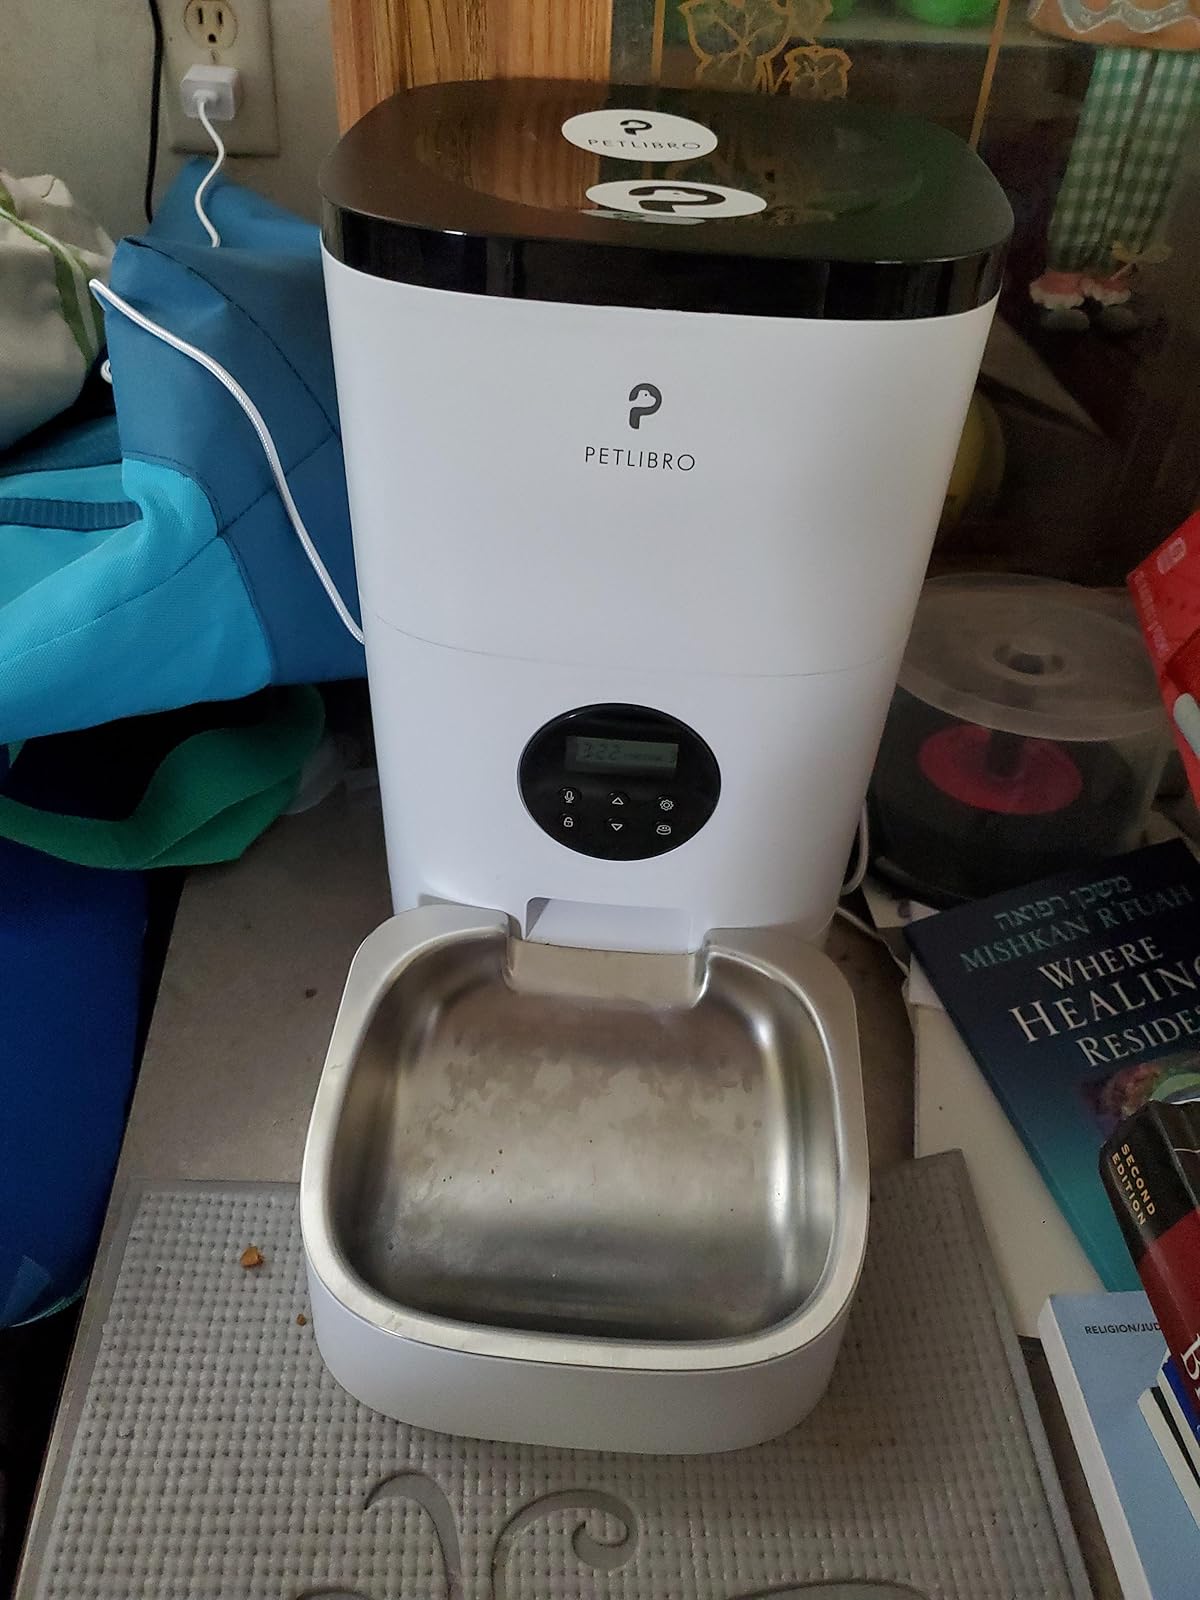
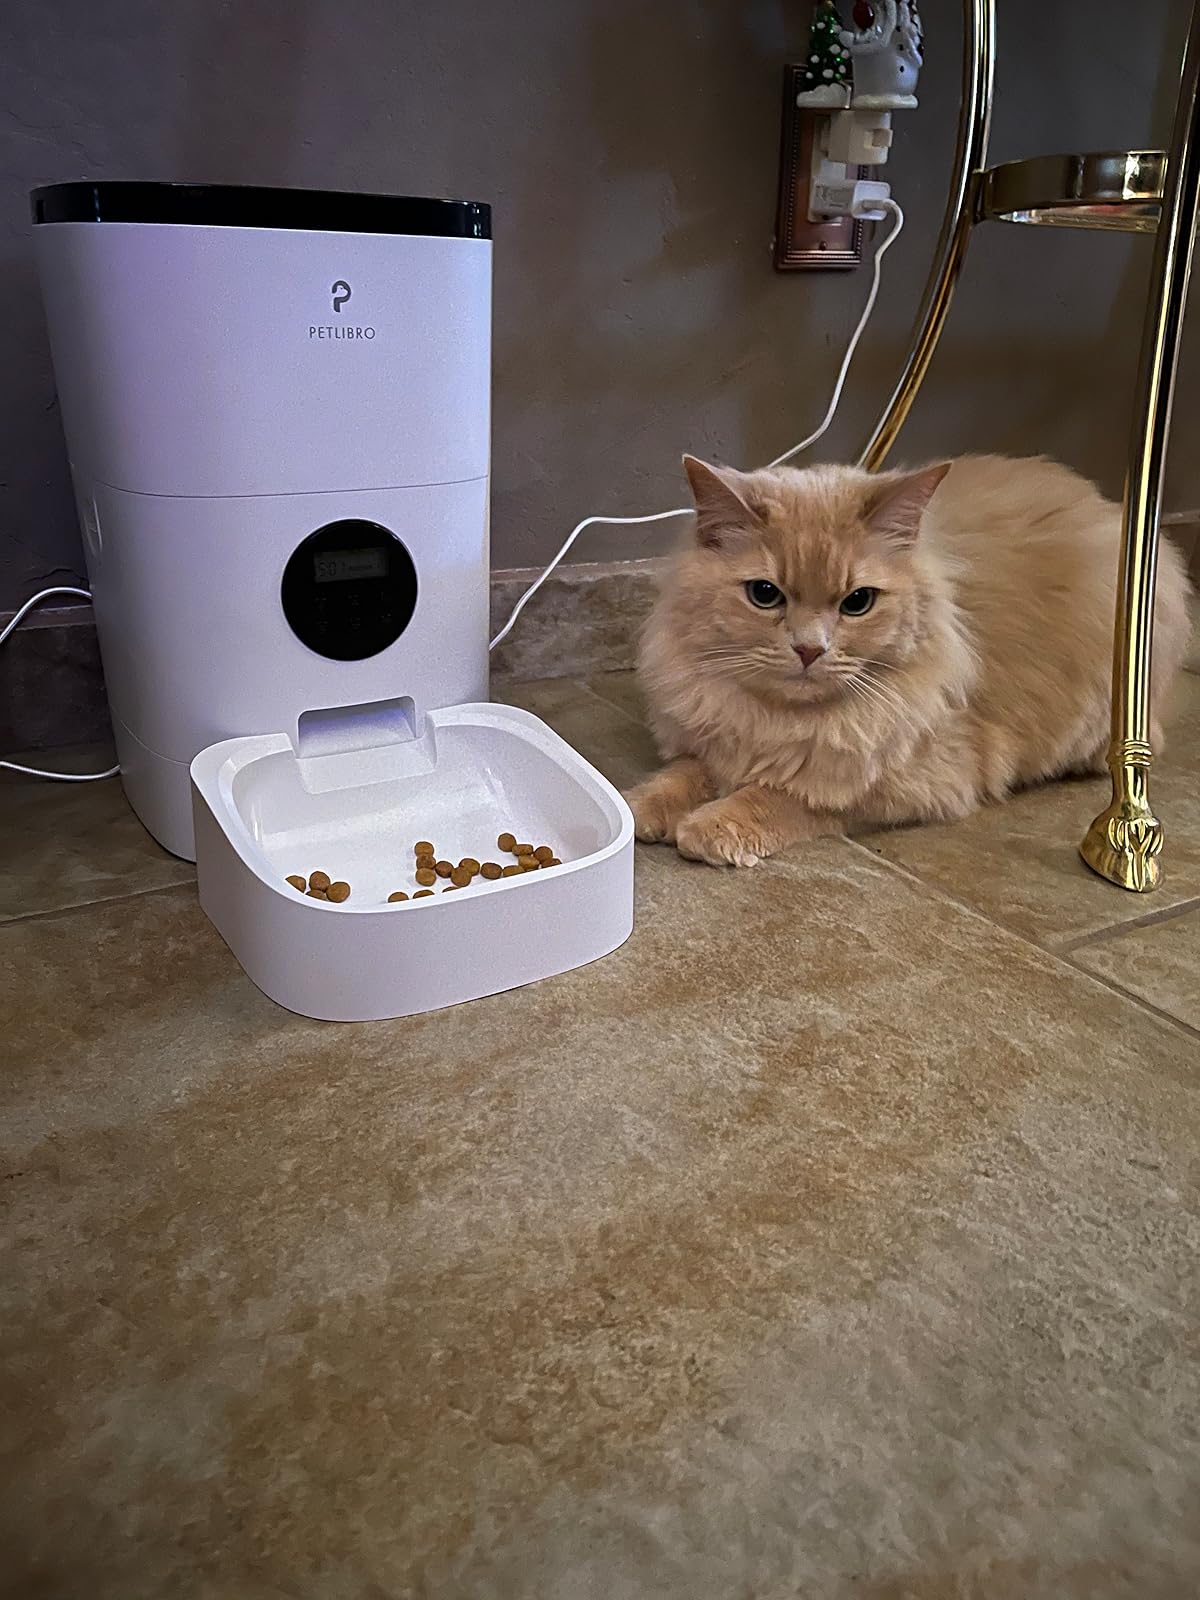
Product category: items_feeder
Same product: yes